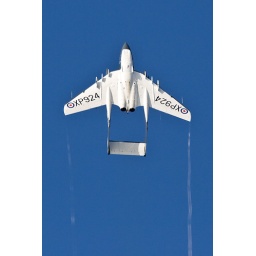
Flying in pretty much the only patch of sunny blue sky seen all day!